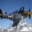
Label: airplane